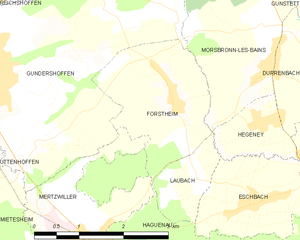
Carte des communes françaises